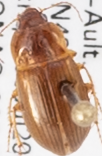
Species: Amara quenseli
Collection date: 2018-07-03
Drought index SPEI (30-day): -1.442
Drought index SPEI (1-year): -1.01
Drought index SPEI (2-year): -0.88